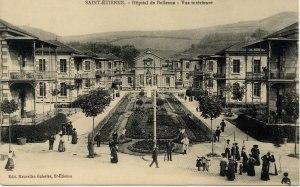
Hôpital Bellevue après sa construction
Le centre hospitalier universitaire de Saint-Étienne est un centre hospitalier universitaire de France. Il possède une capacité totale de 7 693 lits en 2018.